Jost Capito

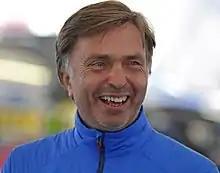
Capito during WRC Rally Catalunya 2015

Jost Capito (born 29 September 1958) is a German former motorsport manager. Capito has been employed in various roles during his career, with his most successful role being Director of Motorsport at Volkswagen.